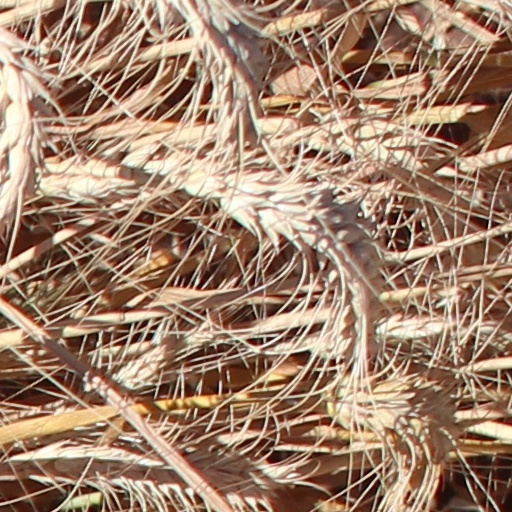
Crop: wheat